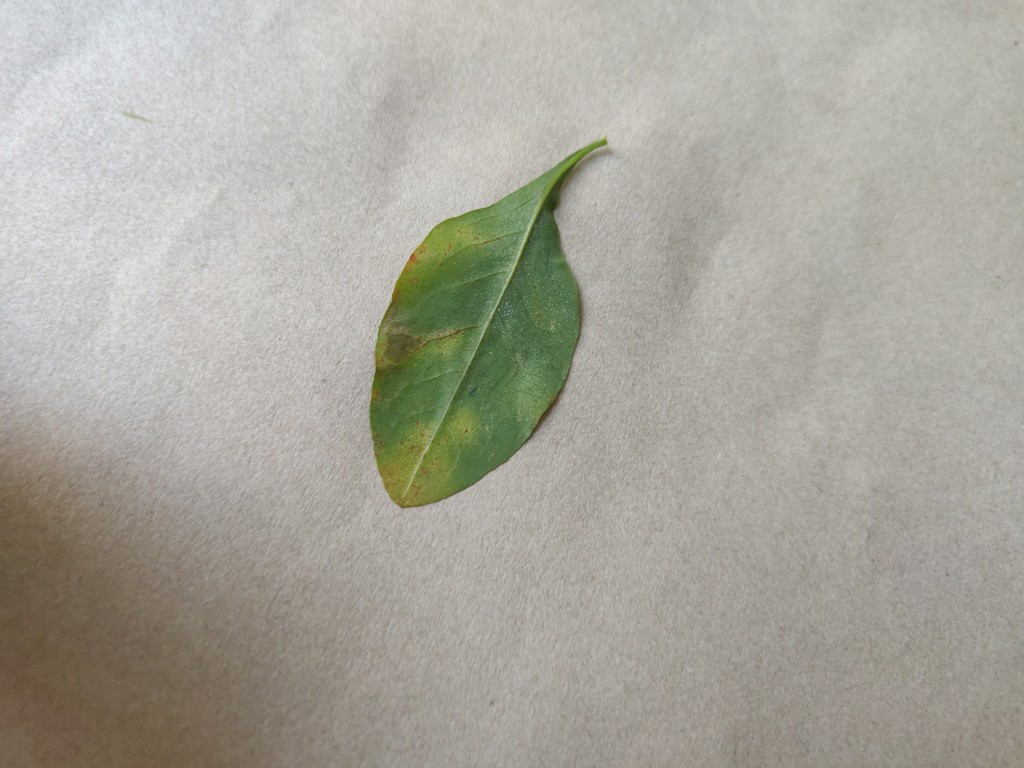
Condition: Unhealthy
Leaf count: single
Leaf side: back